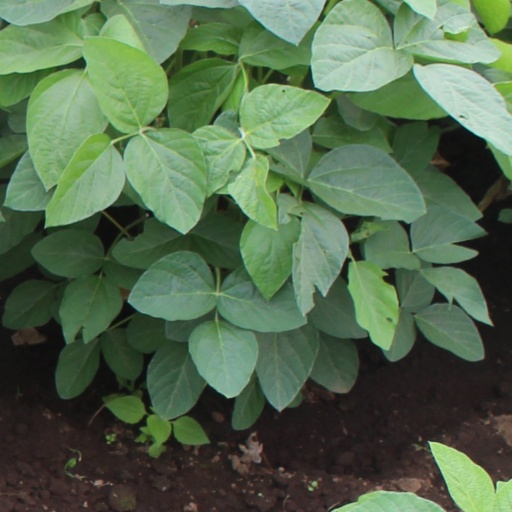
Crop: soybean